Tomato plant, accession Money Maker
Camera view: horizontal (90 deg, fisheye); turntable rotation: 0 degrees
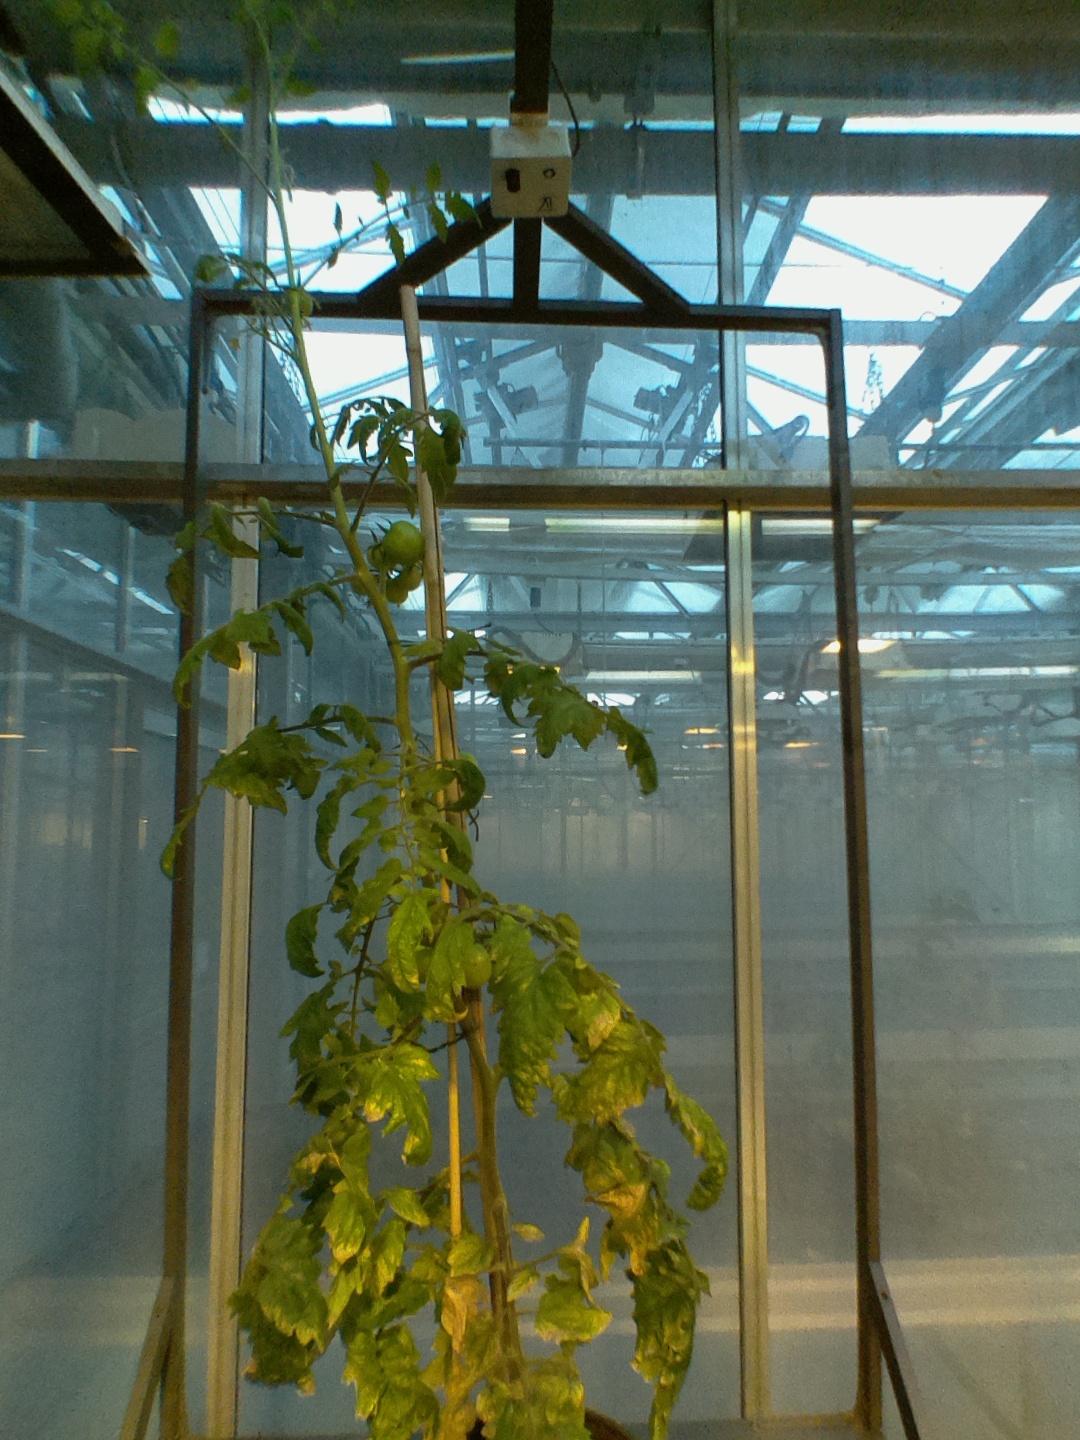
BBCH growth stage 75: 50%-60% of final fruit size